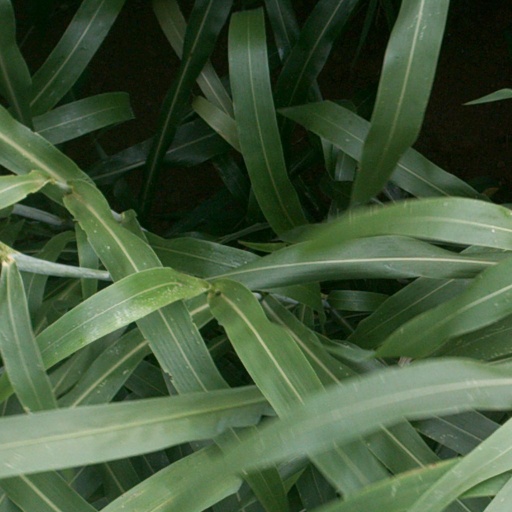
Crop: sorghum